Sky position (RA, Dec in degrees): 185.351, 11.451
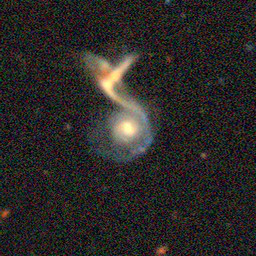
Galaxy morphology: Merging Galaxies